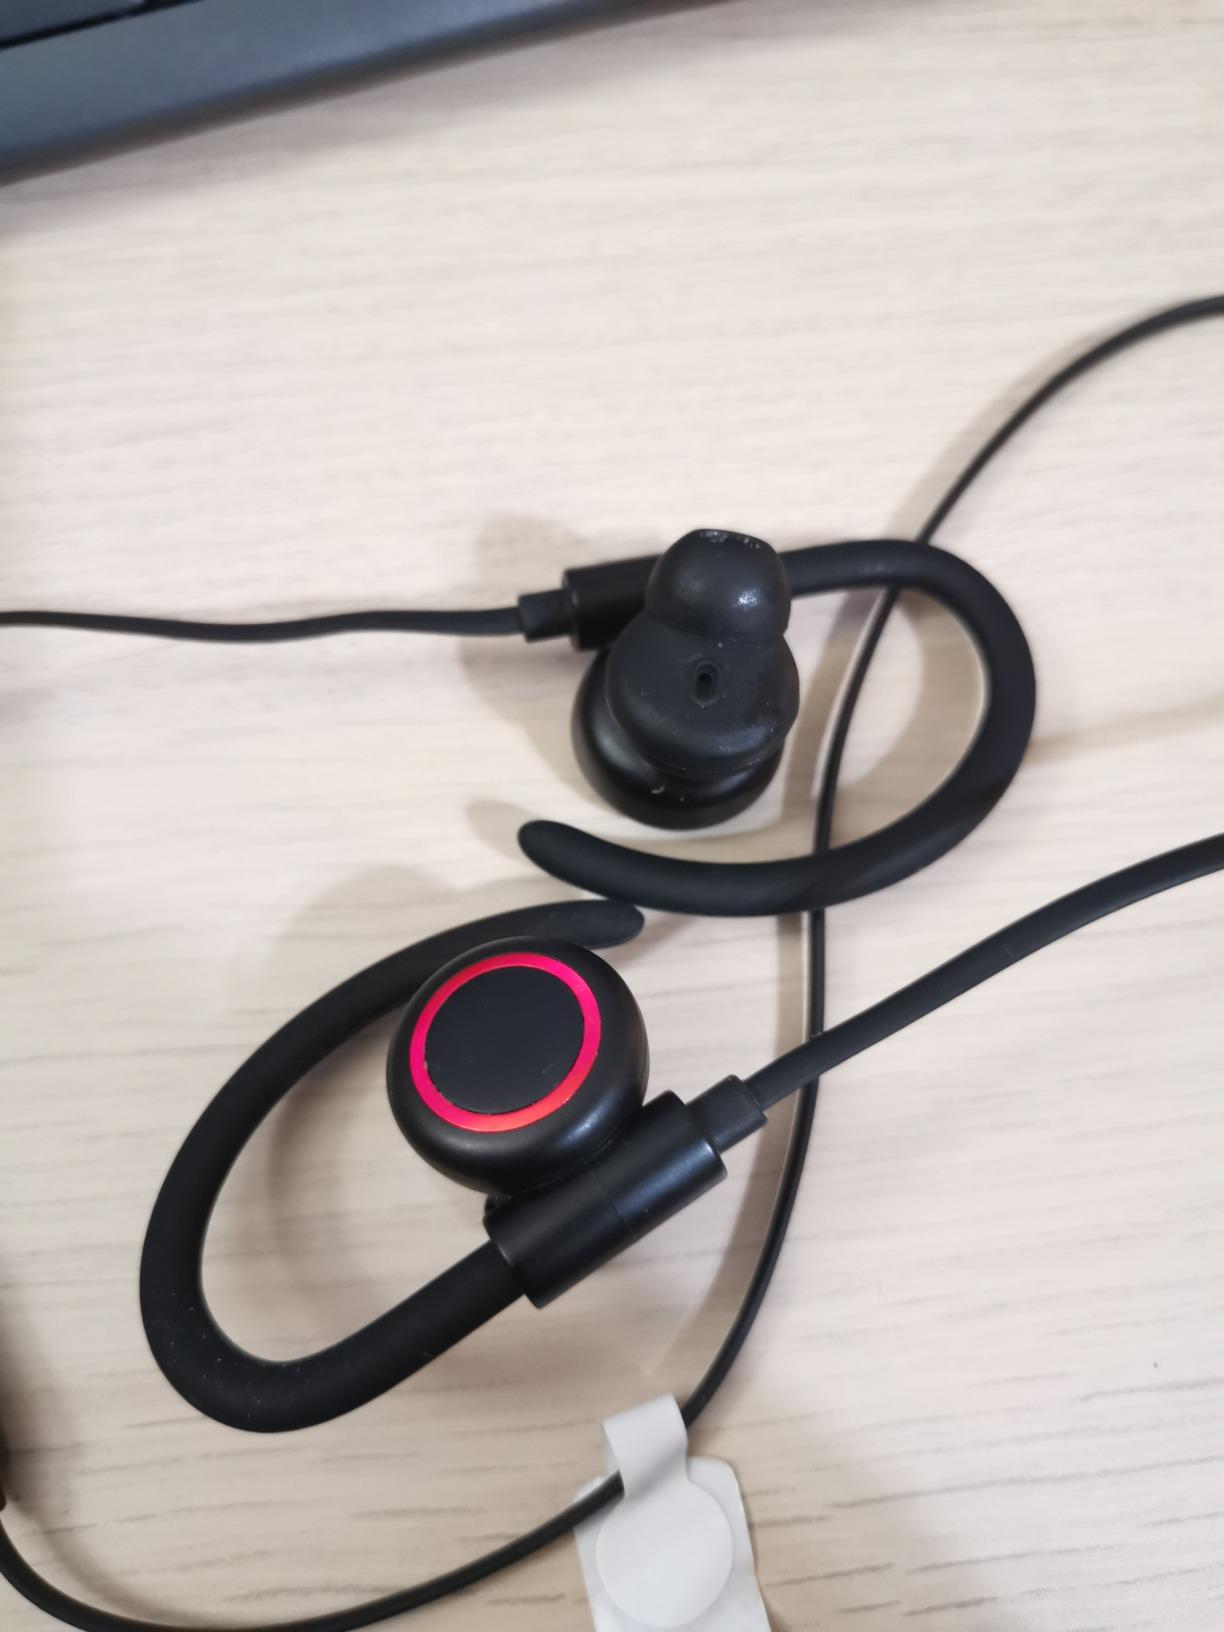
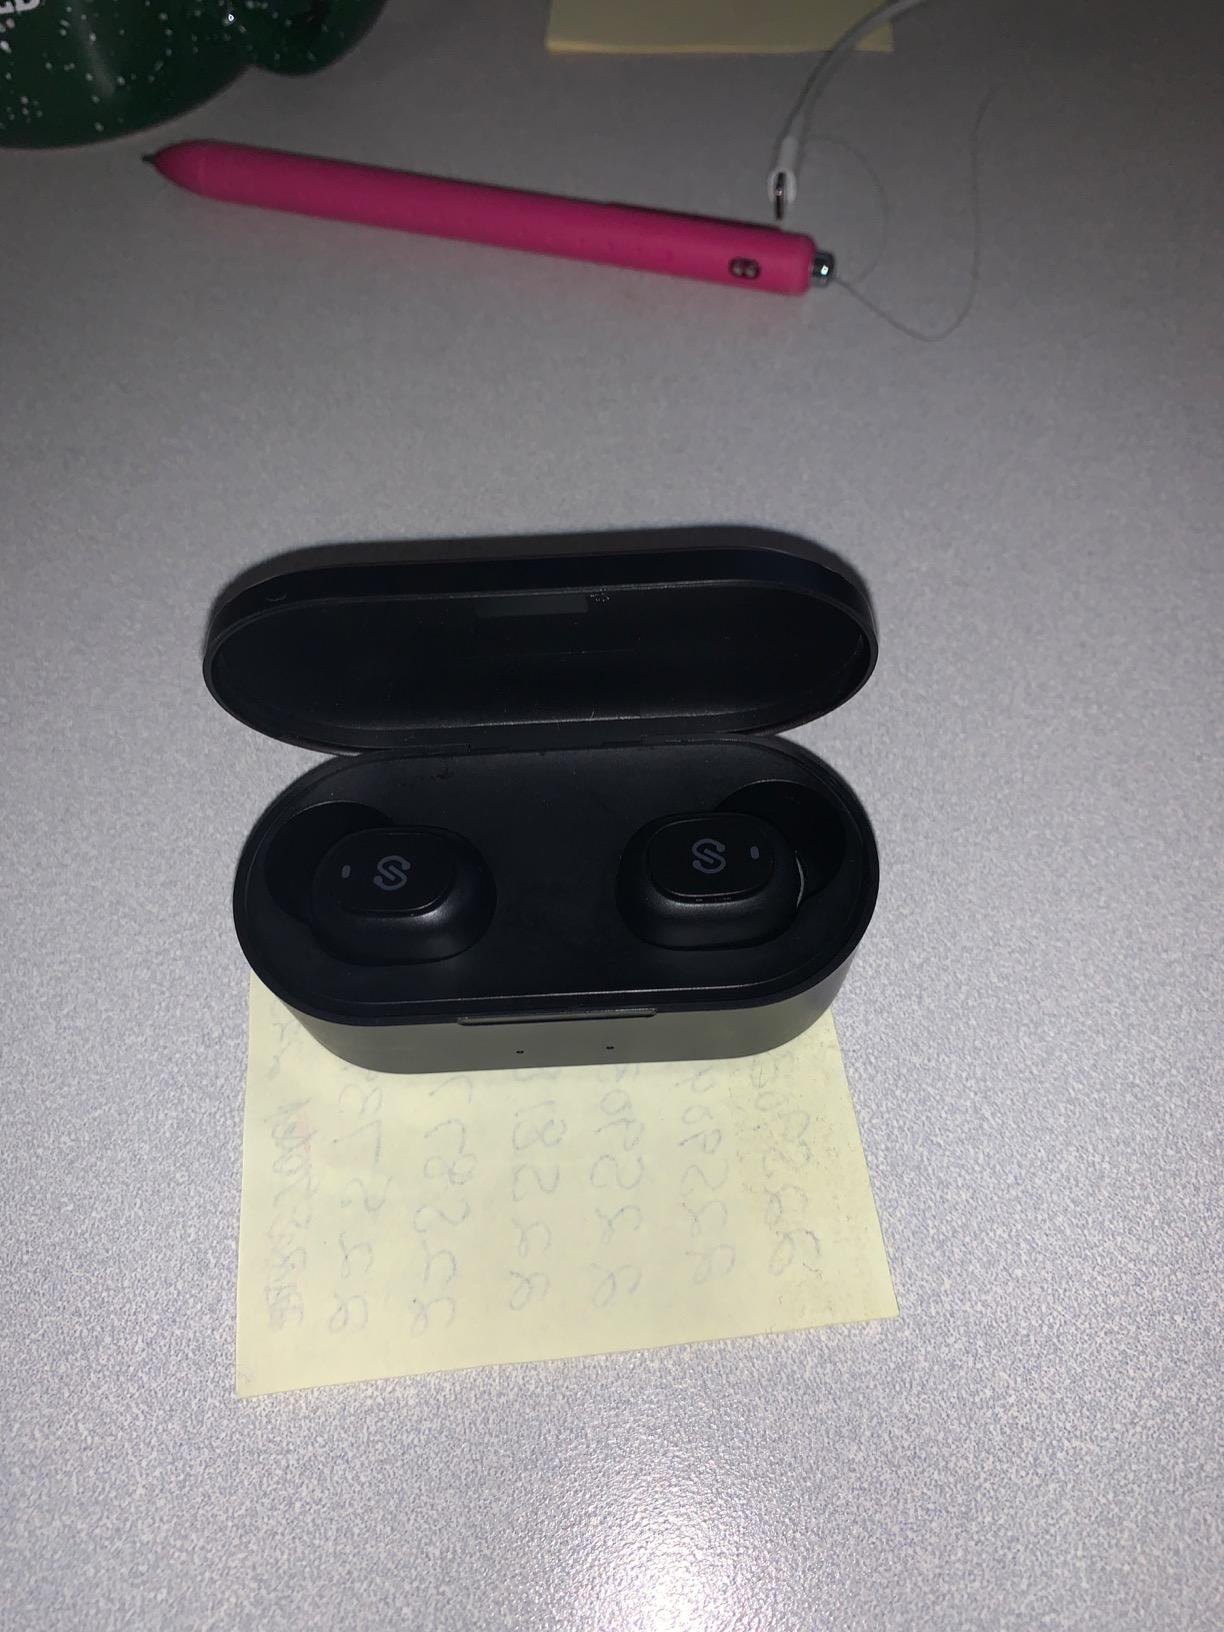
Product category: earbuds
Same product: no